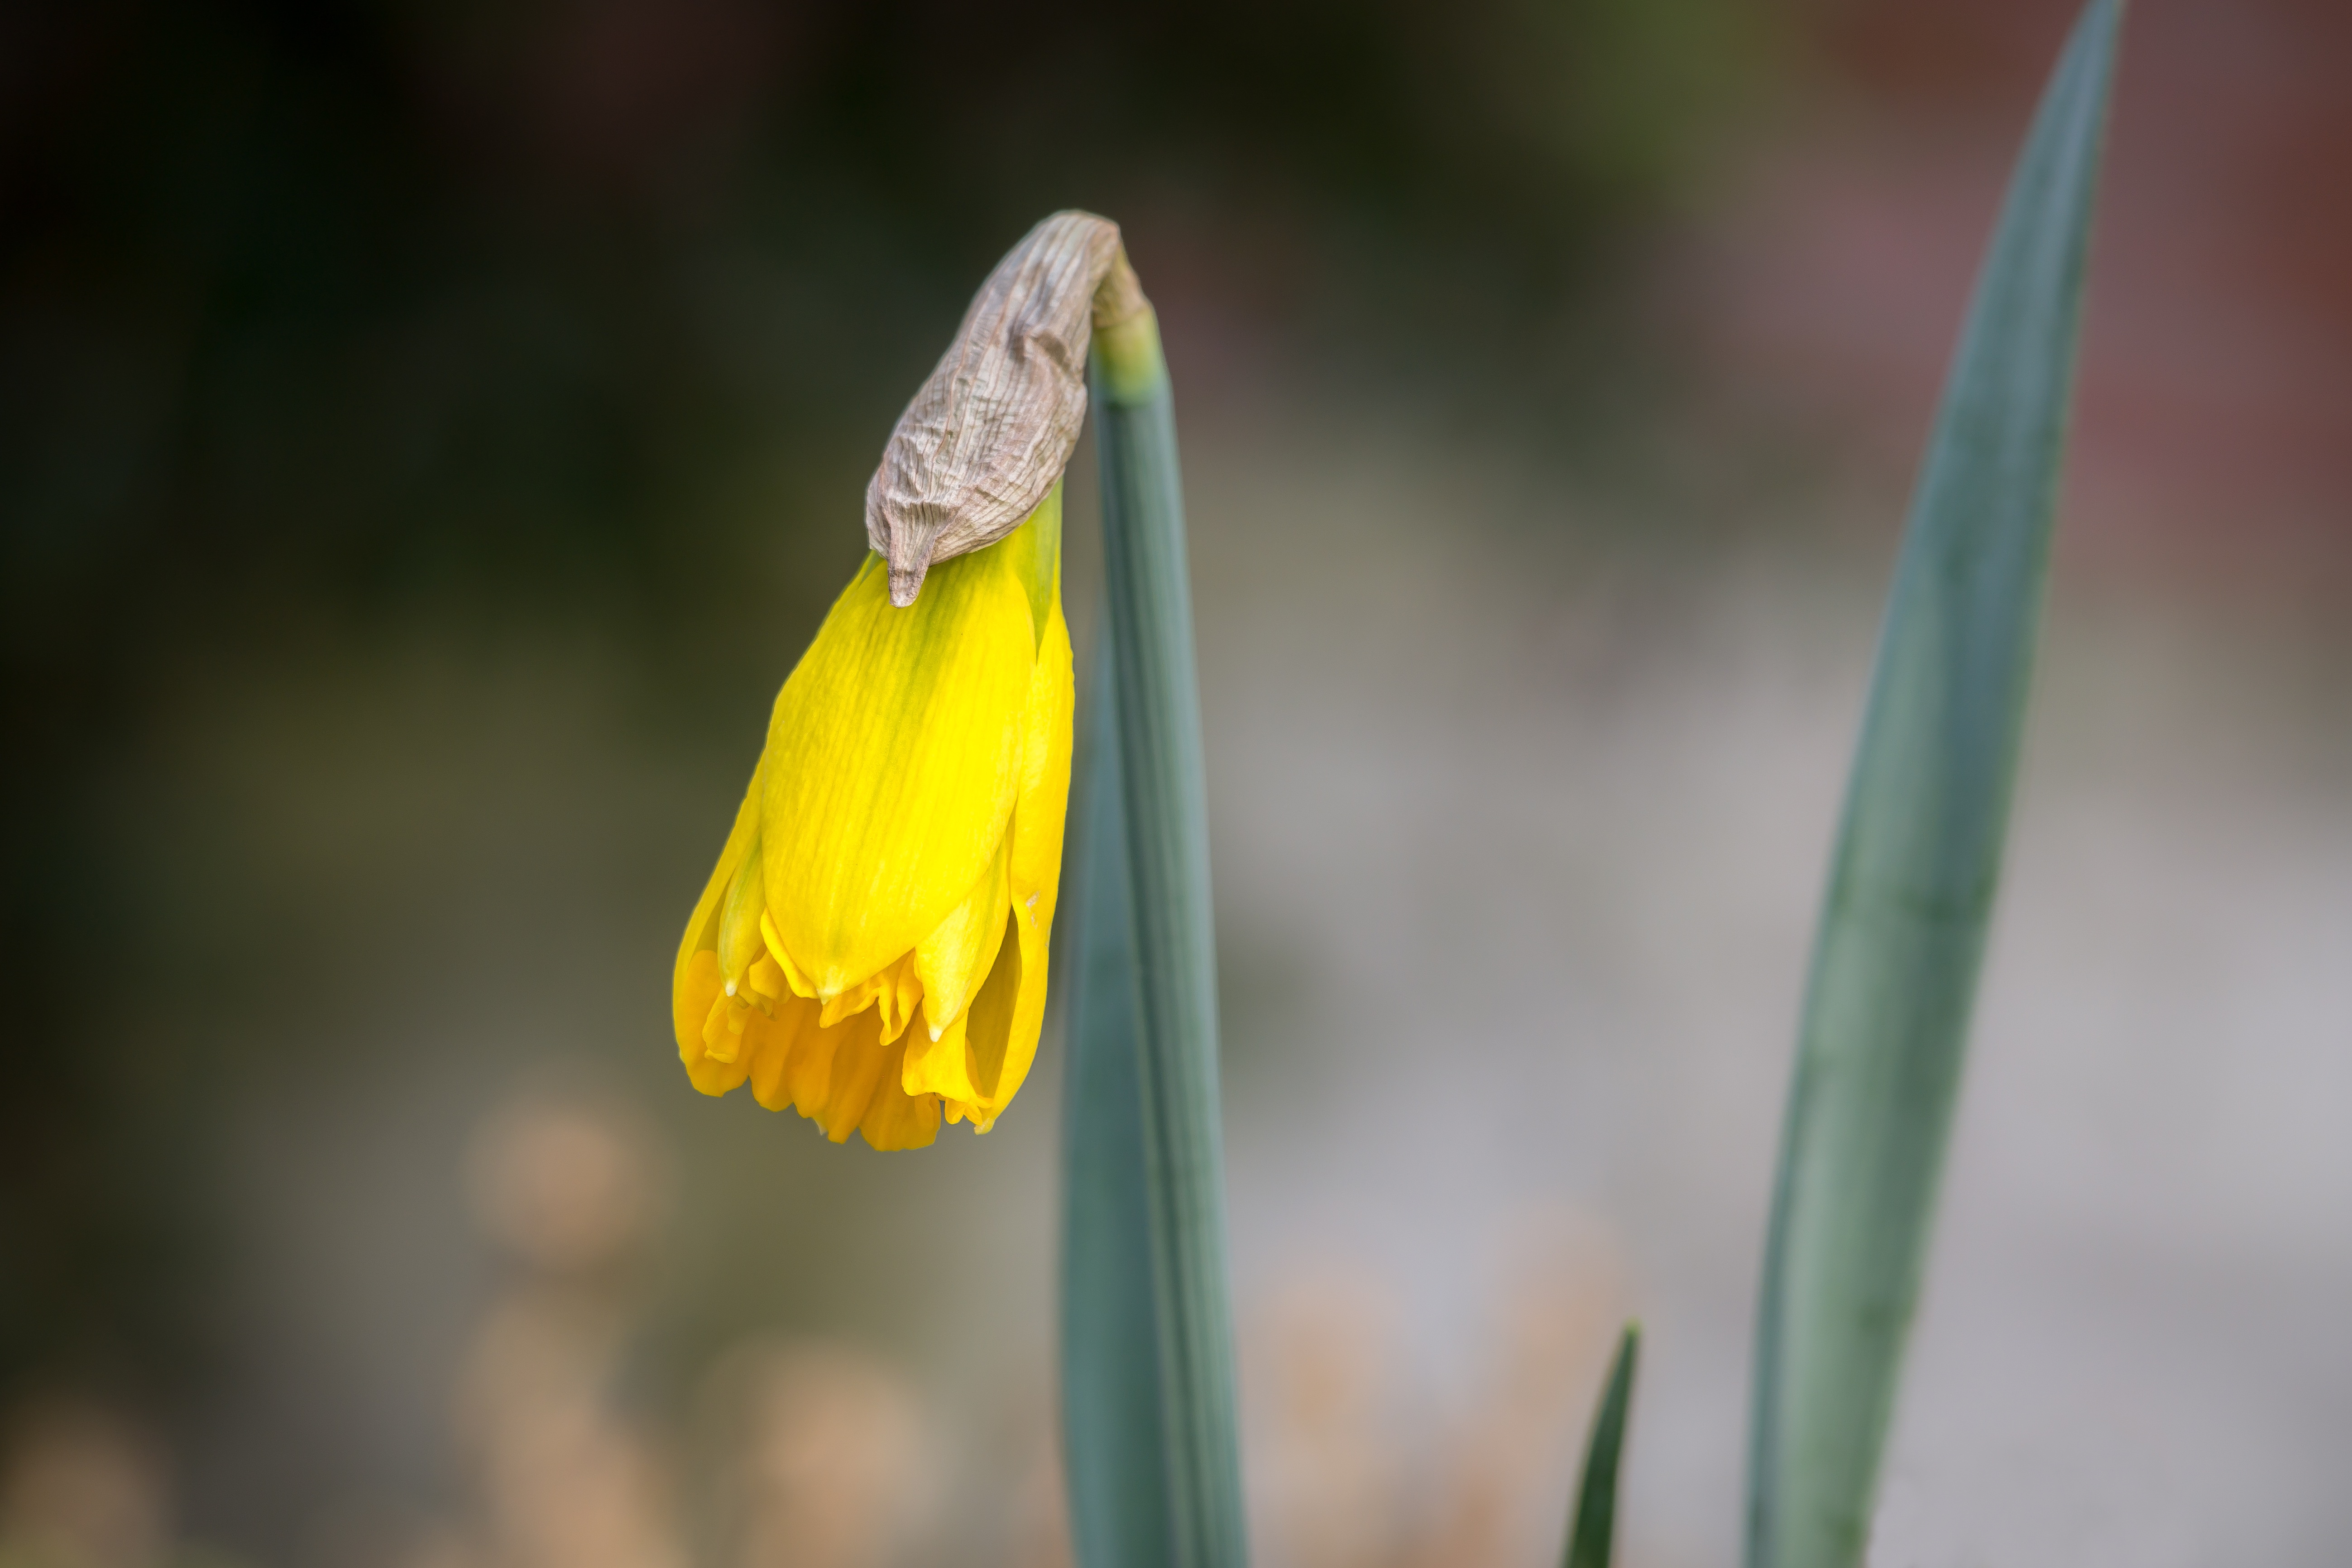
nature, blossom, plant, photography, leaf, flower, petal, bloom, spring, green, botany, yellow, garden, daffodil, flora, wildflower, close up, eye, narcissus, easter, bud, macro photography, flowering plant, plant stem, land plant